Oliver Cromwell's head

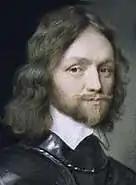
Henry Ireton. Cromwell passed the command of Parliamentarian forces in Ireland to Ireton in 1650. He died of disease at the siege of Limerick in 1651.

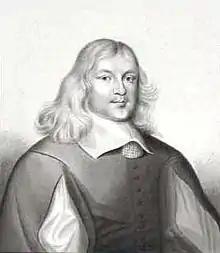
John Bradshaw

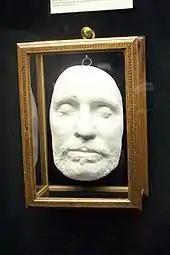
Oliver Cromwell's death mask at Warwick Castle

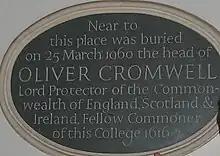
Plaque at Sidney Sussex College, Cambridge, commemorating the burial of Cromwell's head in 1960

His death and funeral were treated with the same respect afforded to English monarchs before him. On 20 September, his body was moved to Somerset House to lie in state, which was opened to the public on 18 October. The body had been embalmed, shrouded and sealed in a lead coffin, which in turn was placed in a wooden decorated coffin, placed next to a life-like effigy. The effigy was decorated with the royal symbols, including: "a rich Suit of uncut Velvet ... laced with a rich gold lace, and furr'd with Ermins; upon the Kirtle is the Royal large Robe of the like Purple Velvet laced, and fur'd with Ermins, with rich strings, and tassels of gold ... upon his head, the Cap of Regality of Purple Velvet, furr'd with Ermins ... upon the Cushion of the Chair stands the Imperial Crown set with stones." The elaborate funeral procession, delayed twice by hesitant preparations, made its way through London on 23 November 1658. The body itself had already been buried at Westminster Abbey two weeks earlier due to its fast decay (by the time of the funeral procession, he had been dead over two months). A catafalque had been erected to receive his coffin which was similar to that of King James I, only "much more stately and expensive".